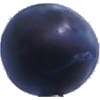
Label: Plum 3